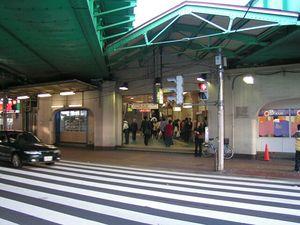
La gare d'Ōkubo est une gare ferroviaire de la ville de Tokyo au Japon. Elle est située dans l'arrondissement de Shinjuku. La gare est desservie par la ligne Chūō-Sōbu de la JR East.